Mathematical Grammar School

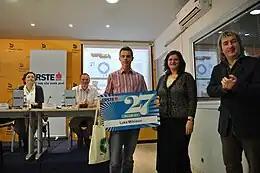
Erste Group Erste Bank Club 27: winner of Grand Prize 2010, Luka Milićević, MGB student

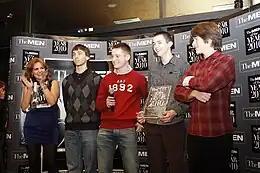
The Men Magazine award "The MEN of the Year 2010" went to 4 MGB students: Teodor fon Burg, Rade Špegar, Stevan Gajović, and Filip Živanović.

Students of Mathematical Grammar School have won many other prizes in addition to the International Science Olympiads.